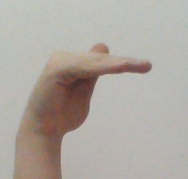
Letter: khaa